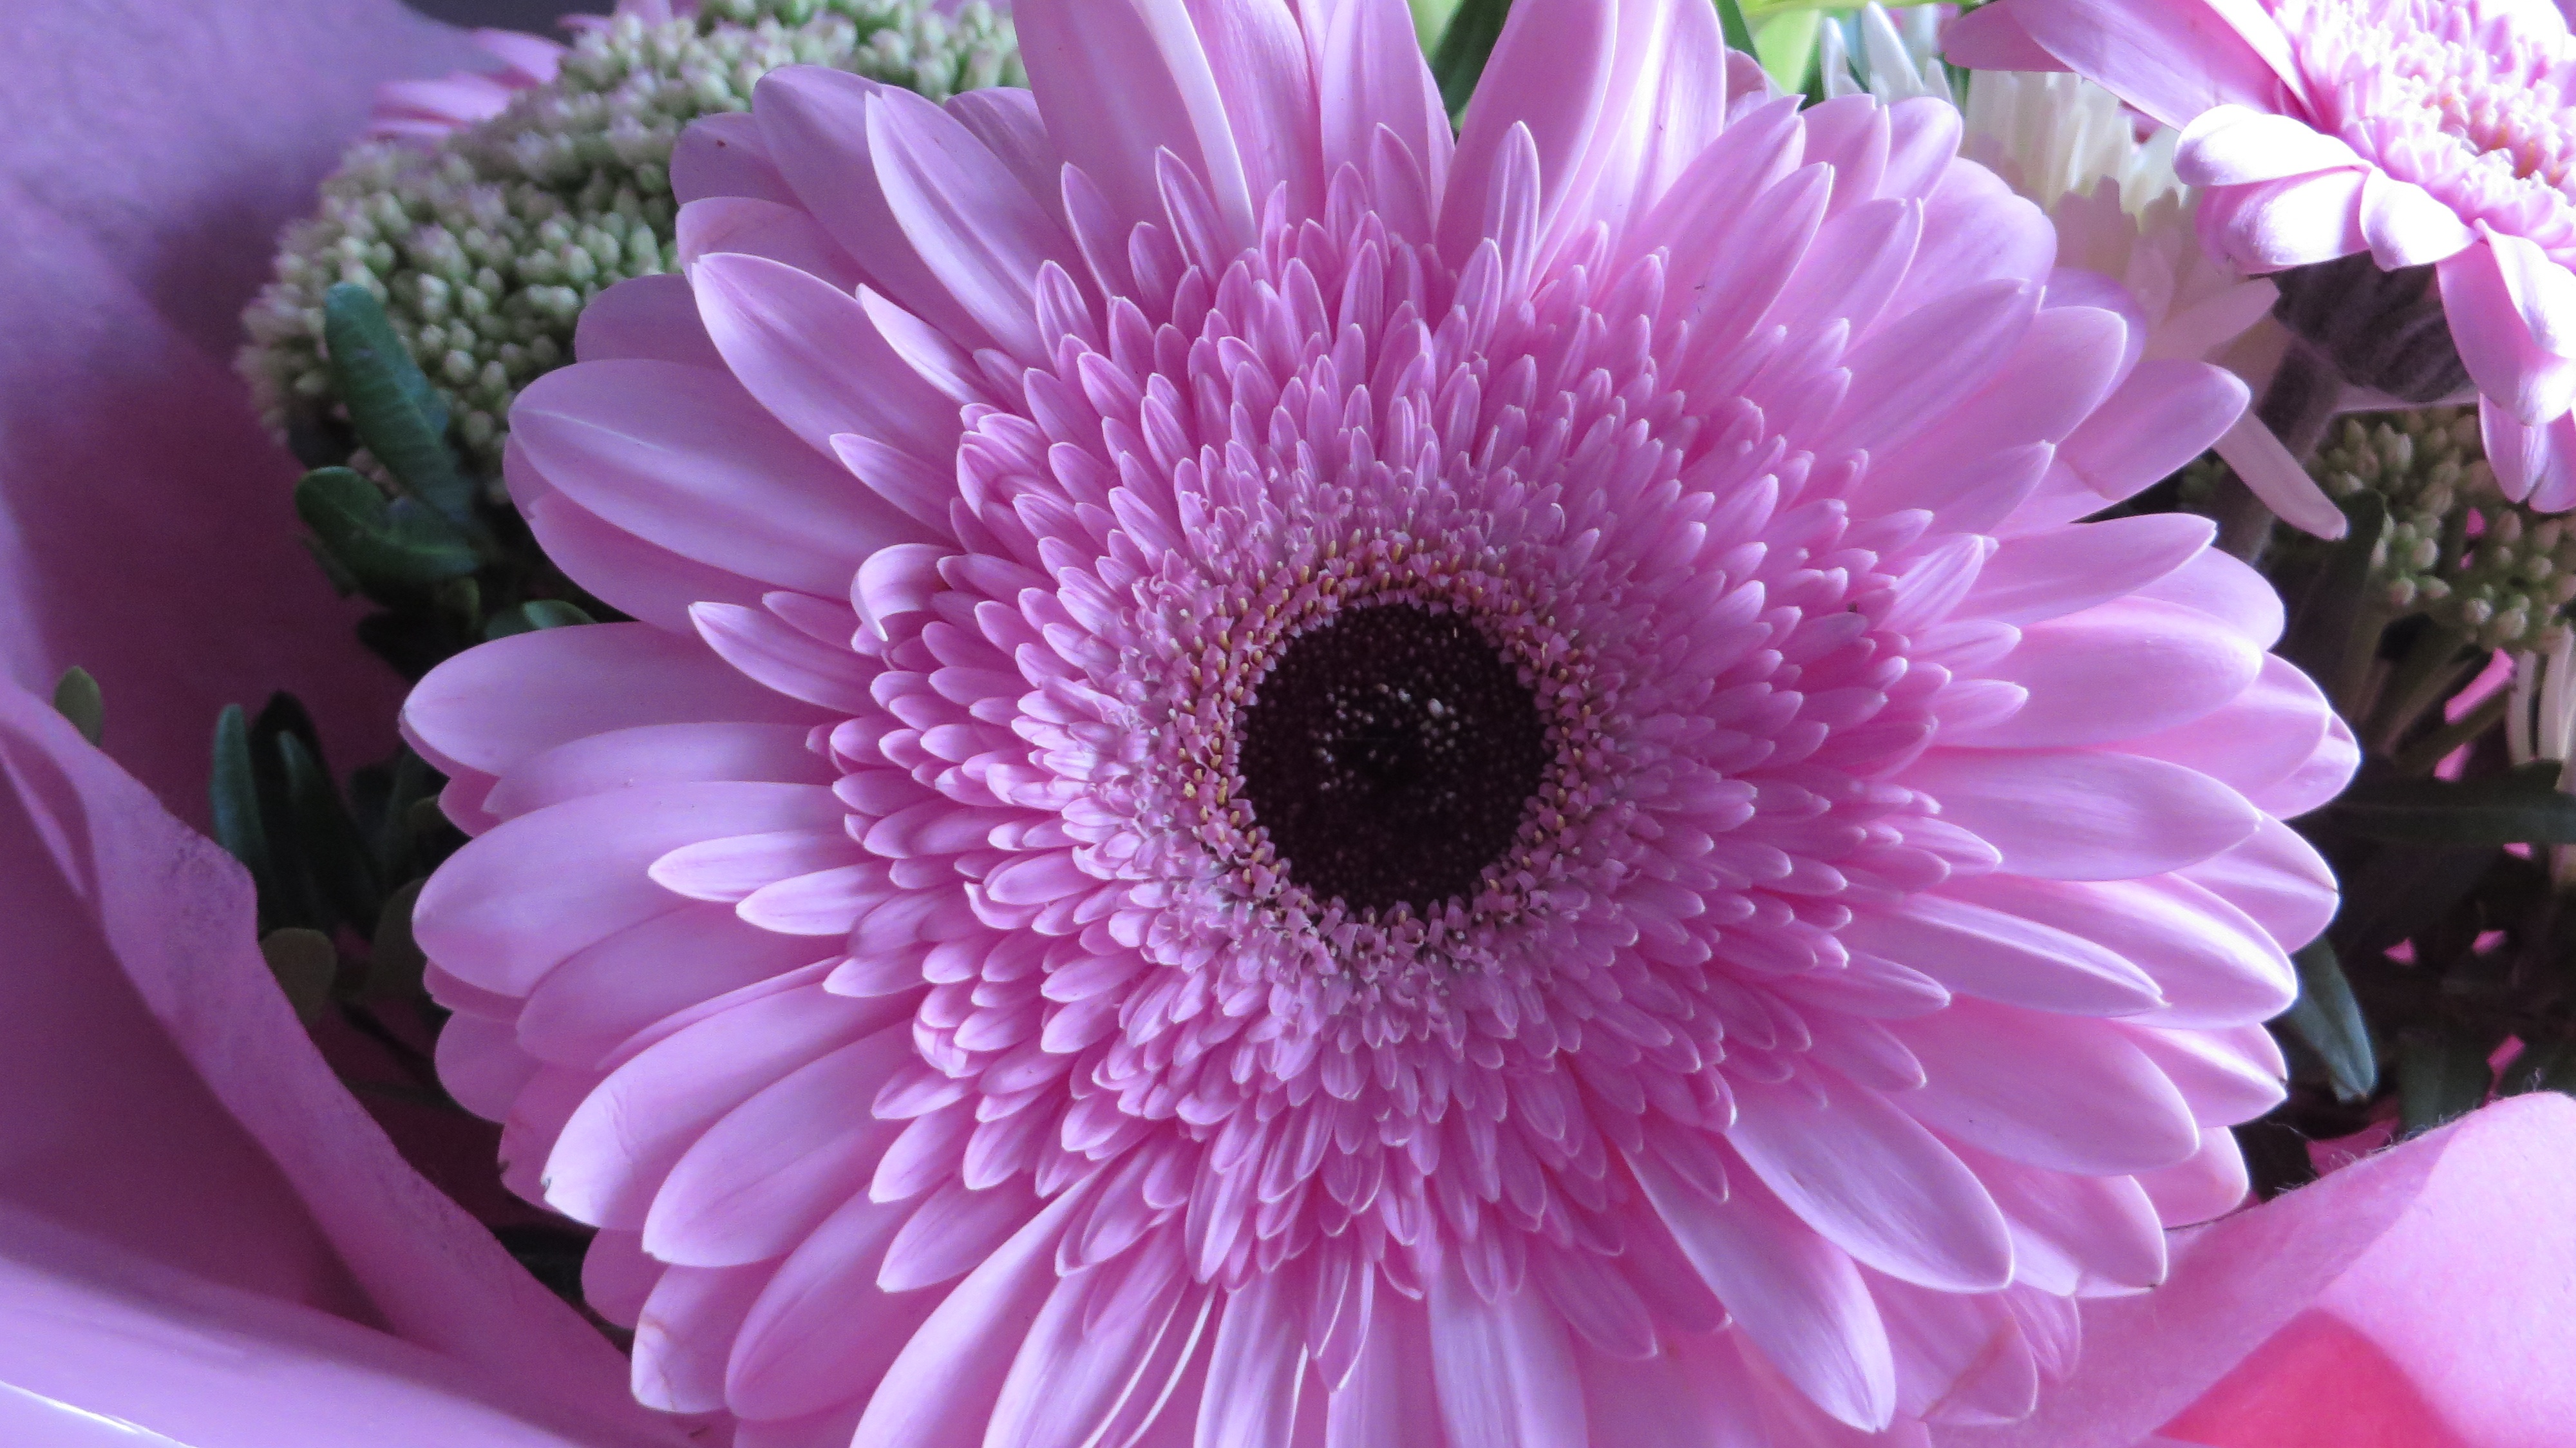
nature, blossom, plant, flower, petal, bloom, macro, pink, close, gerbera, floristry, pink flower, flowering plant, daisy family, city car, flower bouquet, floral design, land plant, flower arranging